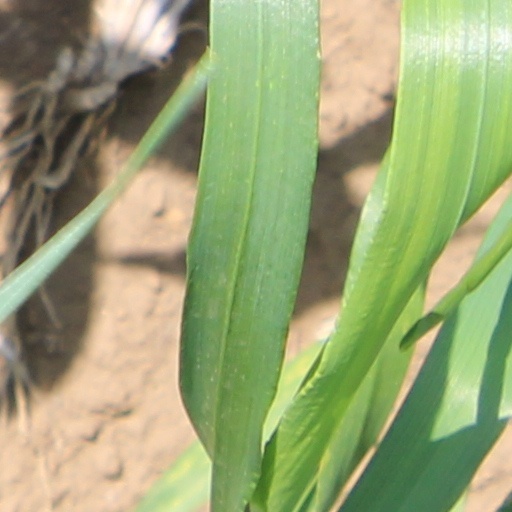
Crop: wheat